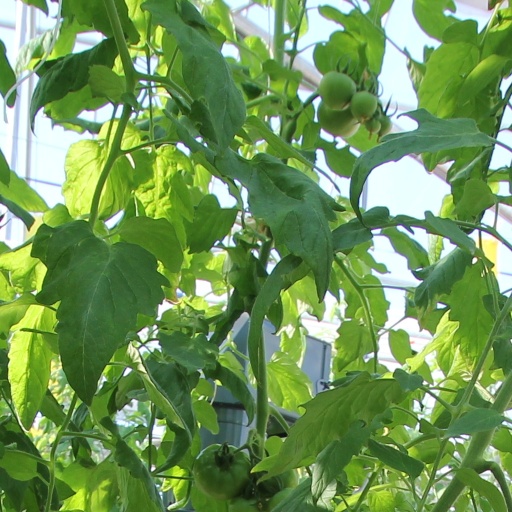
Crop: tomato